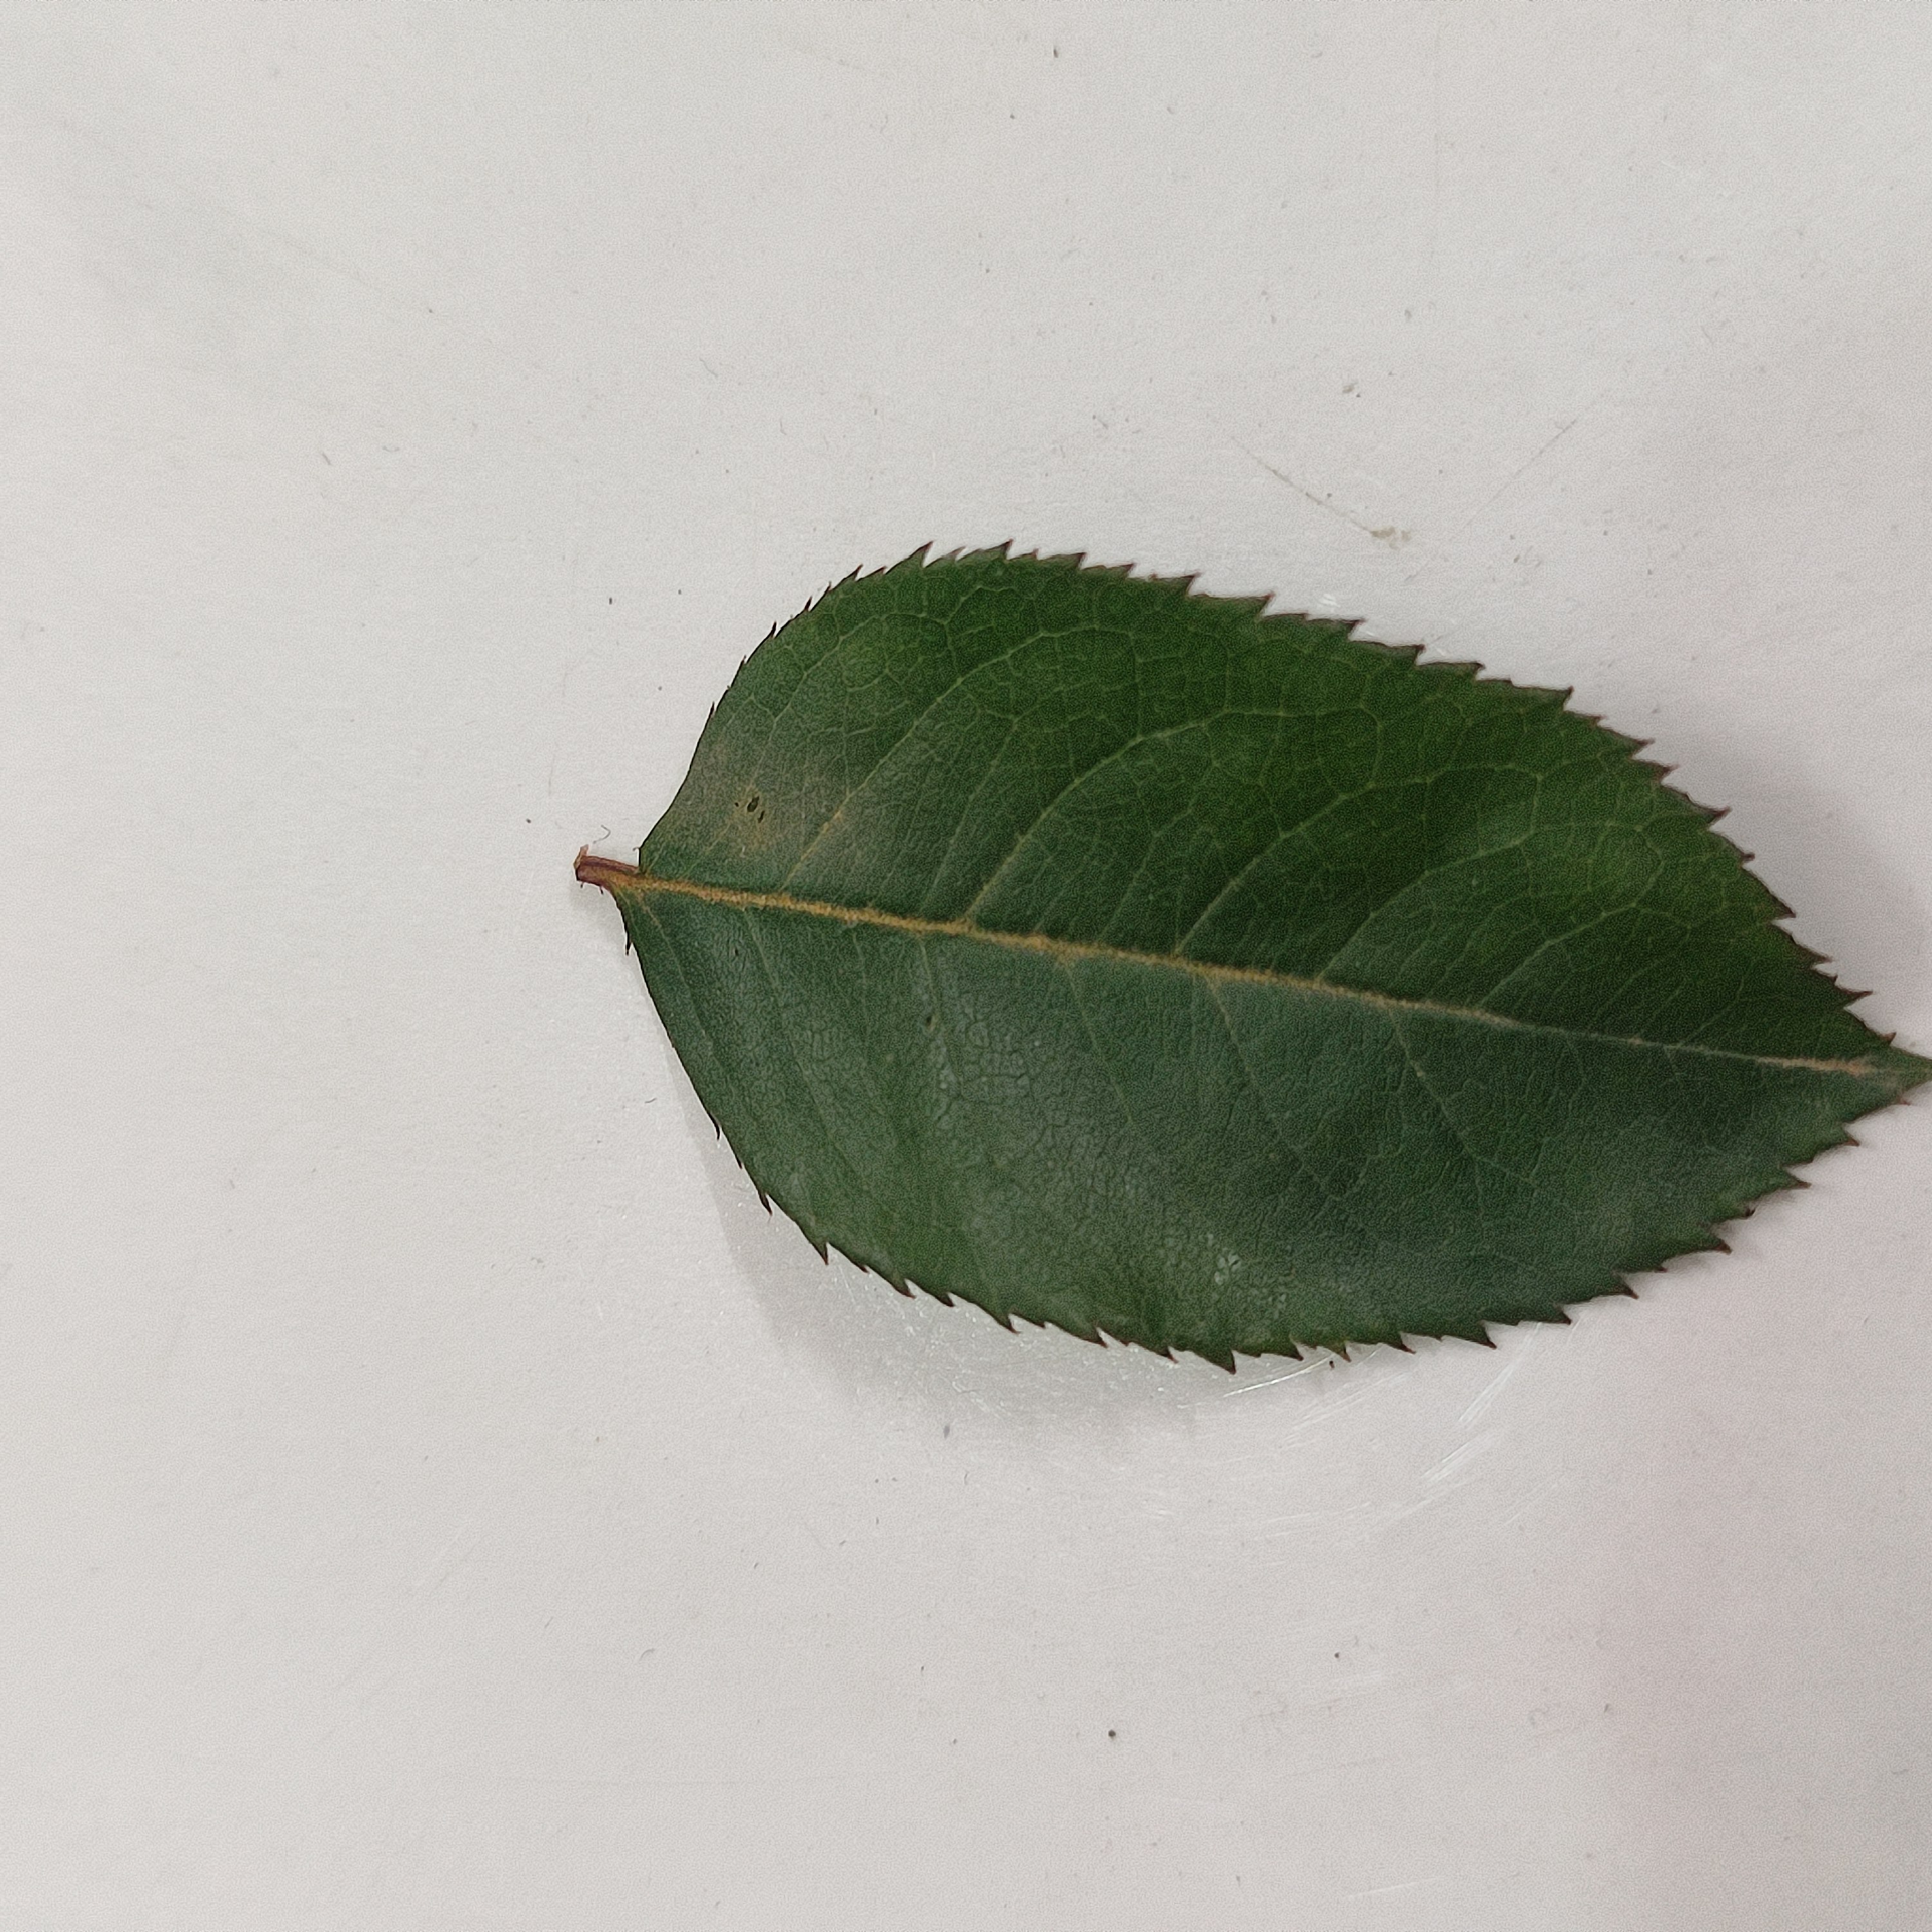
Label: Healthy Leaf